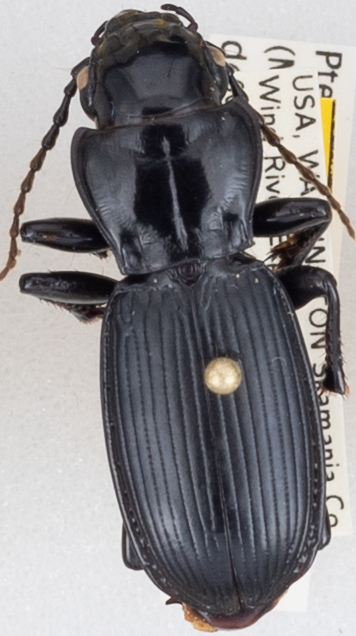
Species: Pterostichus lama
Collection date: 2018-05-22
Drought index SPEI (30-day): -2.09
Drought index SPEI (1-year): -0.39
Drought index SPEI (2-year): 0.71